History of Korea

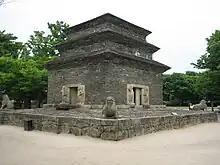
The pagoda of Bunhwangsa temple, 634 AD, which once stood seven to nine stories in height, yet these collapsed to its current state of three stories

Baekje was founded by Onjo, a Goguryeo prince and the third son of Jumong, the founder of Goguryeo, in 18 BC. Baekje and Goguryeo shared founding myths and originated from Buyeo. The Records of the Three Kingdoms mentions Baekje as a member of the Mahan confederacy in the Han River basin (near now Seoul). It expanded into the southwest (Chungcheong and Jeolla provinces) of the peninsula and became a significant political and military power. In the process, Baekje came into fierce confrontation with Goguryeo and the Chinese commanderies in the vicinity of its territorial ambitions.